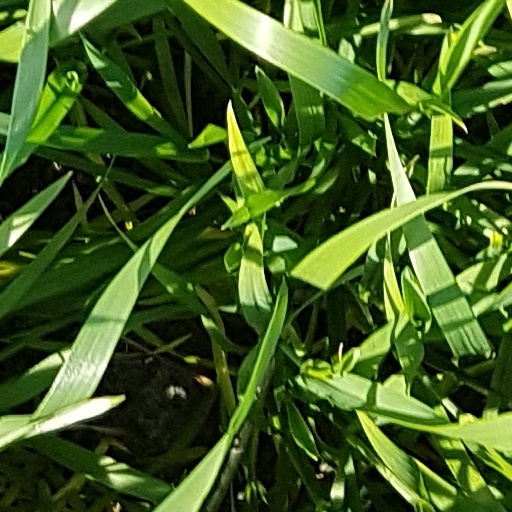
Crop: wheat